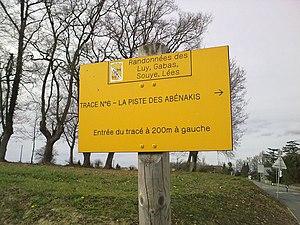
Randonnées passants par Bernadets
Bernadets est une commune française, située dans le département des Pyrénées-Atlantiques en région Nouvelle-Aquitaine.